Bryan Danielson

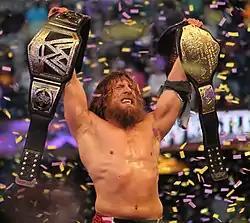
Bryan closed WrestleMania XXX by celebrating his win of the WWE World Heavyweight Championship.

Meanwhile, he also continued his feud with The Authority as Kane attacked him on multiple occasions, attempting to injure Bryan before his Elimination Chamber match on February 23 at Elimination Chamber, in which Bryan survived until he was one of the final two participants, but defending champion Randy Orton retained after Kane interfered in the match by attacking Bryan. On the March 10 episode of "Raw", Bryan and multiple fans occupied the ring (while WWE road crew members dressed in Bryan T-shirts posed as fans outside the ring) and refused to leave, resulting in an irate Triple H agreeing to Bryan's demand for a match at WrestleMania XXX, with the stipulation that the winner would be inserted into the WWE World Heavyweight Championship match at WrestleMania. At WrestleMania, Bryan defeated Triple H and, later that night, he won the triple threat match against Batista and champion Randy Orton to win the WWE World Heavyweight Championship. "Pro Wrestling Torch" editor Wade Keller analyzed (and Danielson later confirmed in his memoir) that Bryan's WrestleMania journey was due to several factors: the fans' rejection of Batista and continual support of Bryan over the previous six months (even when he joined The Wyatt Family) as well as CM Punk legitimately walking out on WWE after the Royal Rumble. Both Bryan and Chris Jericho later said that Bryan's original WrestleMania XXX opponent was supposed to be Sheamus.